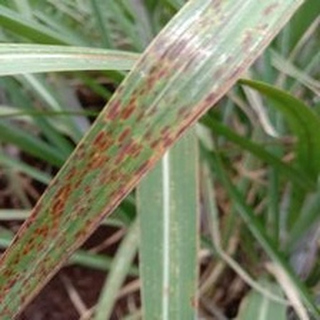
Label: sugarcane_rust